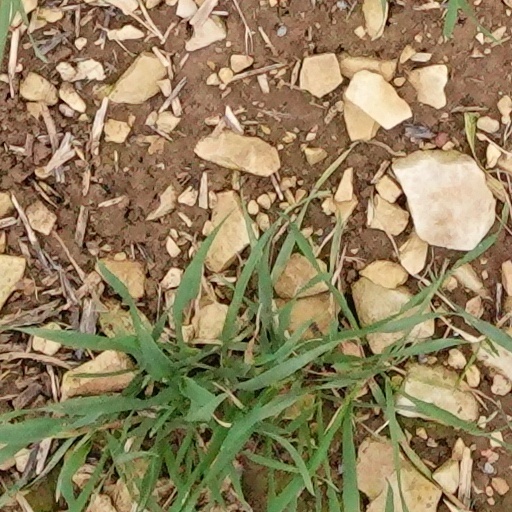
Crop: wheat